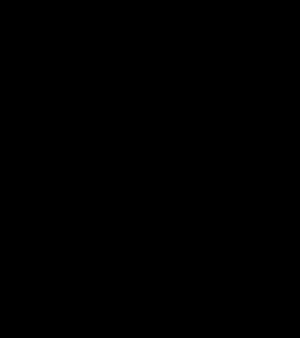
Un balustre est une colonnette de forme renflée, généralement assemblée à d'autres colonnettes par une tablette à hauteur d'appui.